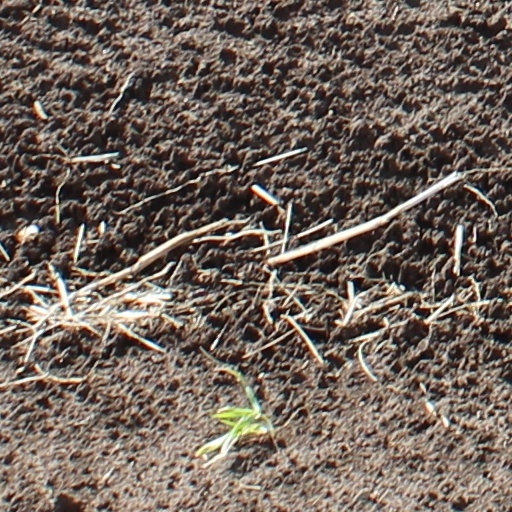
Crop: wheat